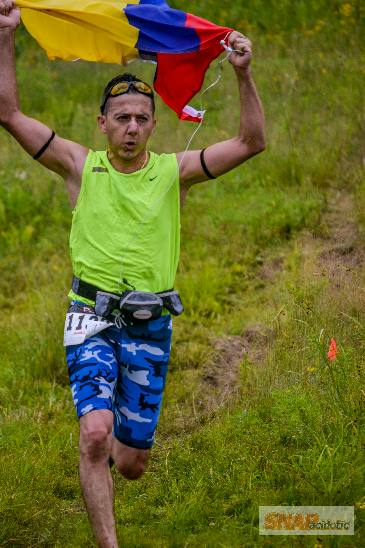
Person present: Yes